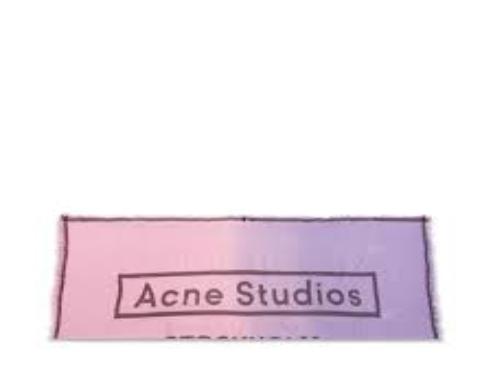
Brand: Acne Studios
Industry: Clothes